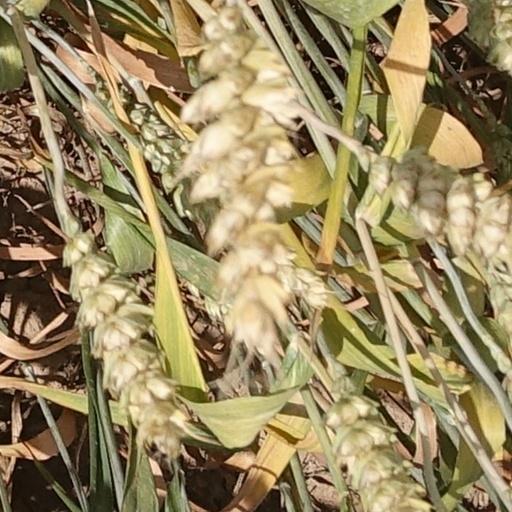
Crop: wheat